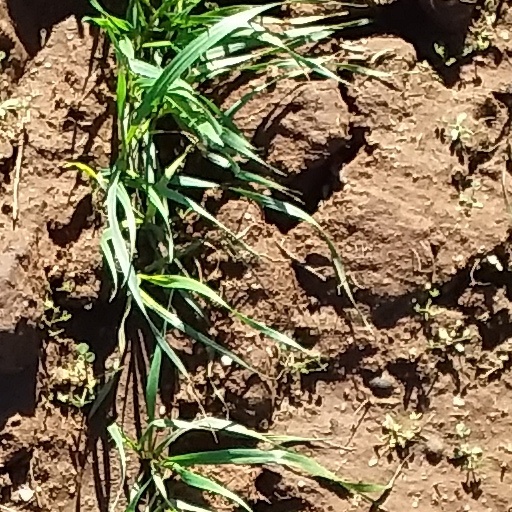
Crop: wheat